Santa Maria del Popolo

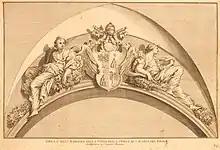
The Chigi arms with two "Victories" by Antonio Raggi in the nave

On 8 July 1600 Monsignor Tiberio Cerasi, Treasurer-General of Pope Clement VIII purchased the patronage right of the old Foscari Chapel in the left transept and soon demolished it. The new Cerasi Chapel was designed by Carlo Maderno between 1600 and 1601, and it was decorated with two large Baroque canvases by Caravaggio, the Conversion of Saint Paul and the Crucifixion of Saint Peter. These are the most important works of art in the basilica, and unrivalled high points of Western art. A third painting is also significant, the Assumption of the Virgin by Annibale Carracci which was set on the altar.